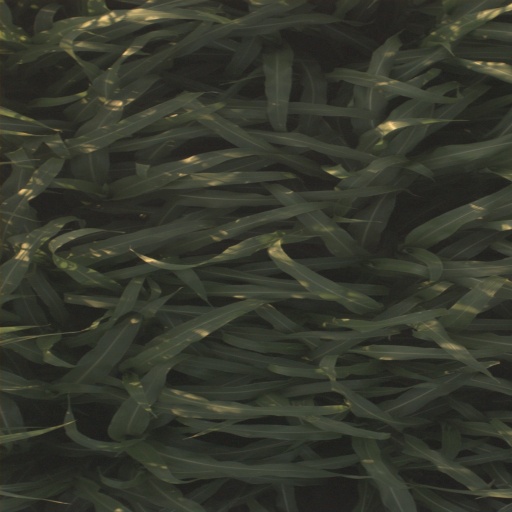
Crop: sorghum